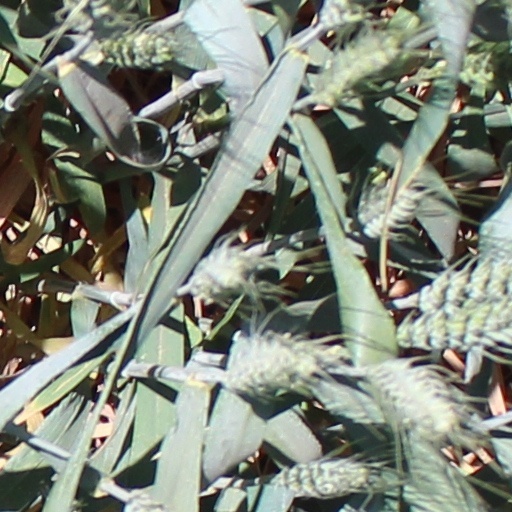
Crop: wheat